Sir Purr

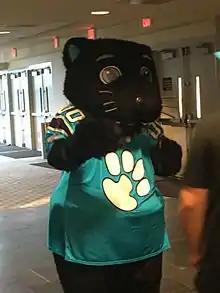
Sir Purr at the 2020 Carolina Panthers Fan Fest

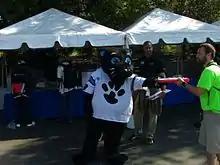
Sir Purr before a 2008 Panthers game

Sir Purr is the mascot of the Carolina Panthers of the National Football League. He is an anthropomorphized panther wearing a Panthers football jersey, No.00. The character was introduced in 1995.